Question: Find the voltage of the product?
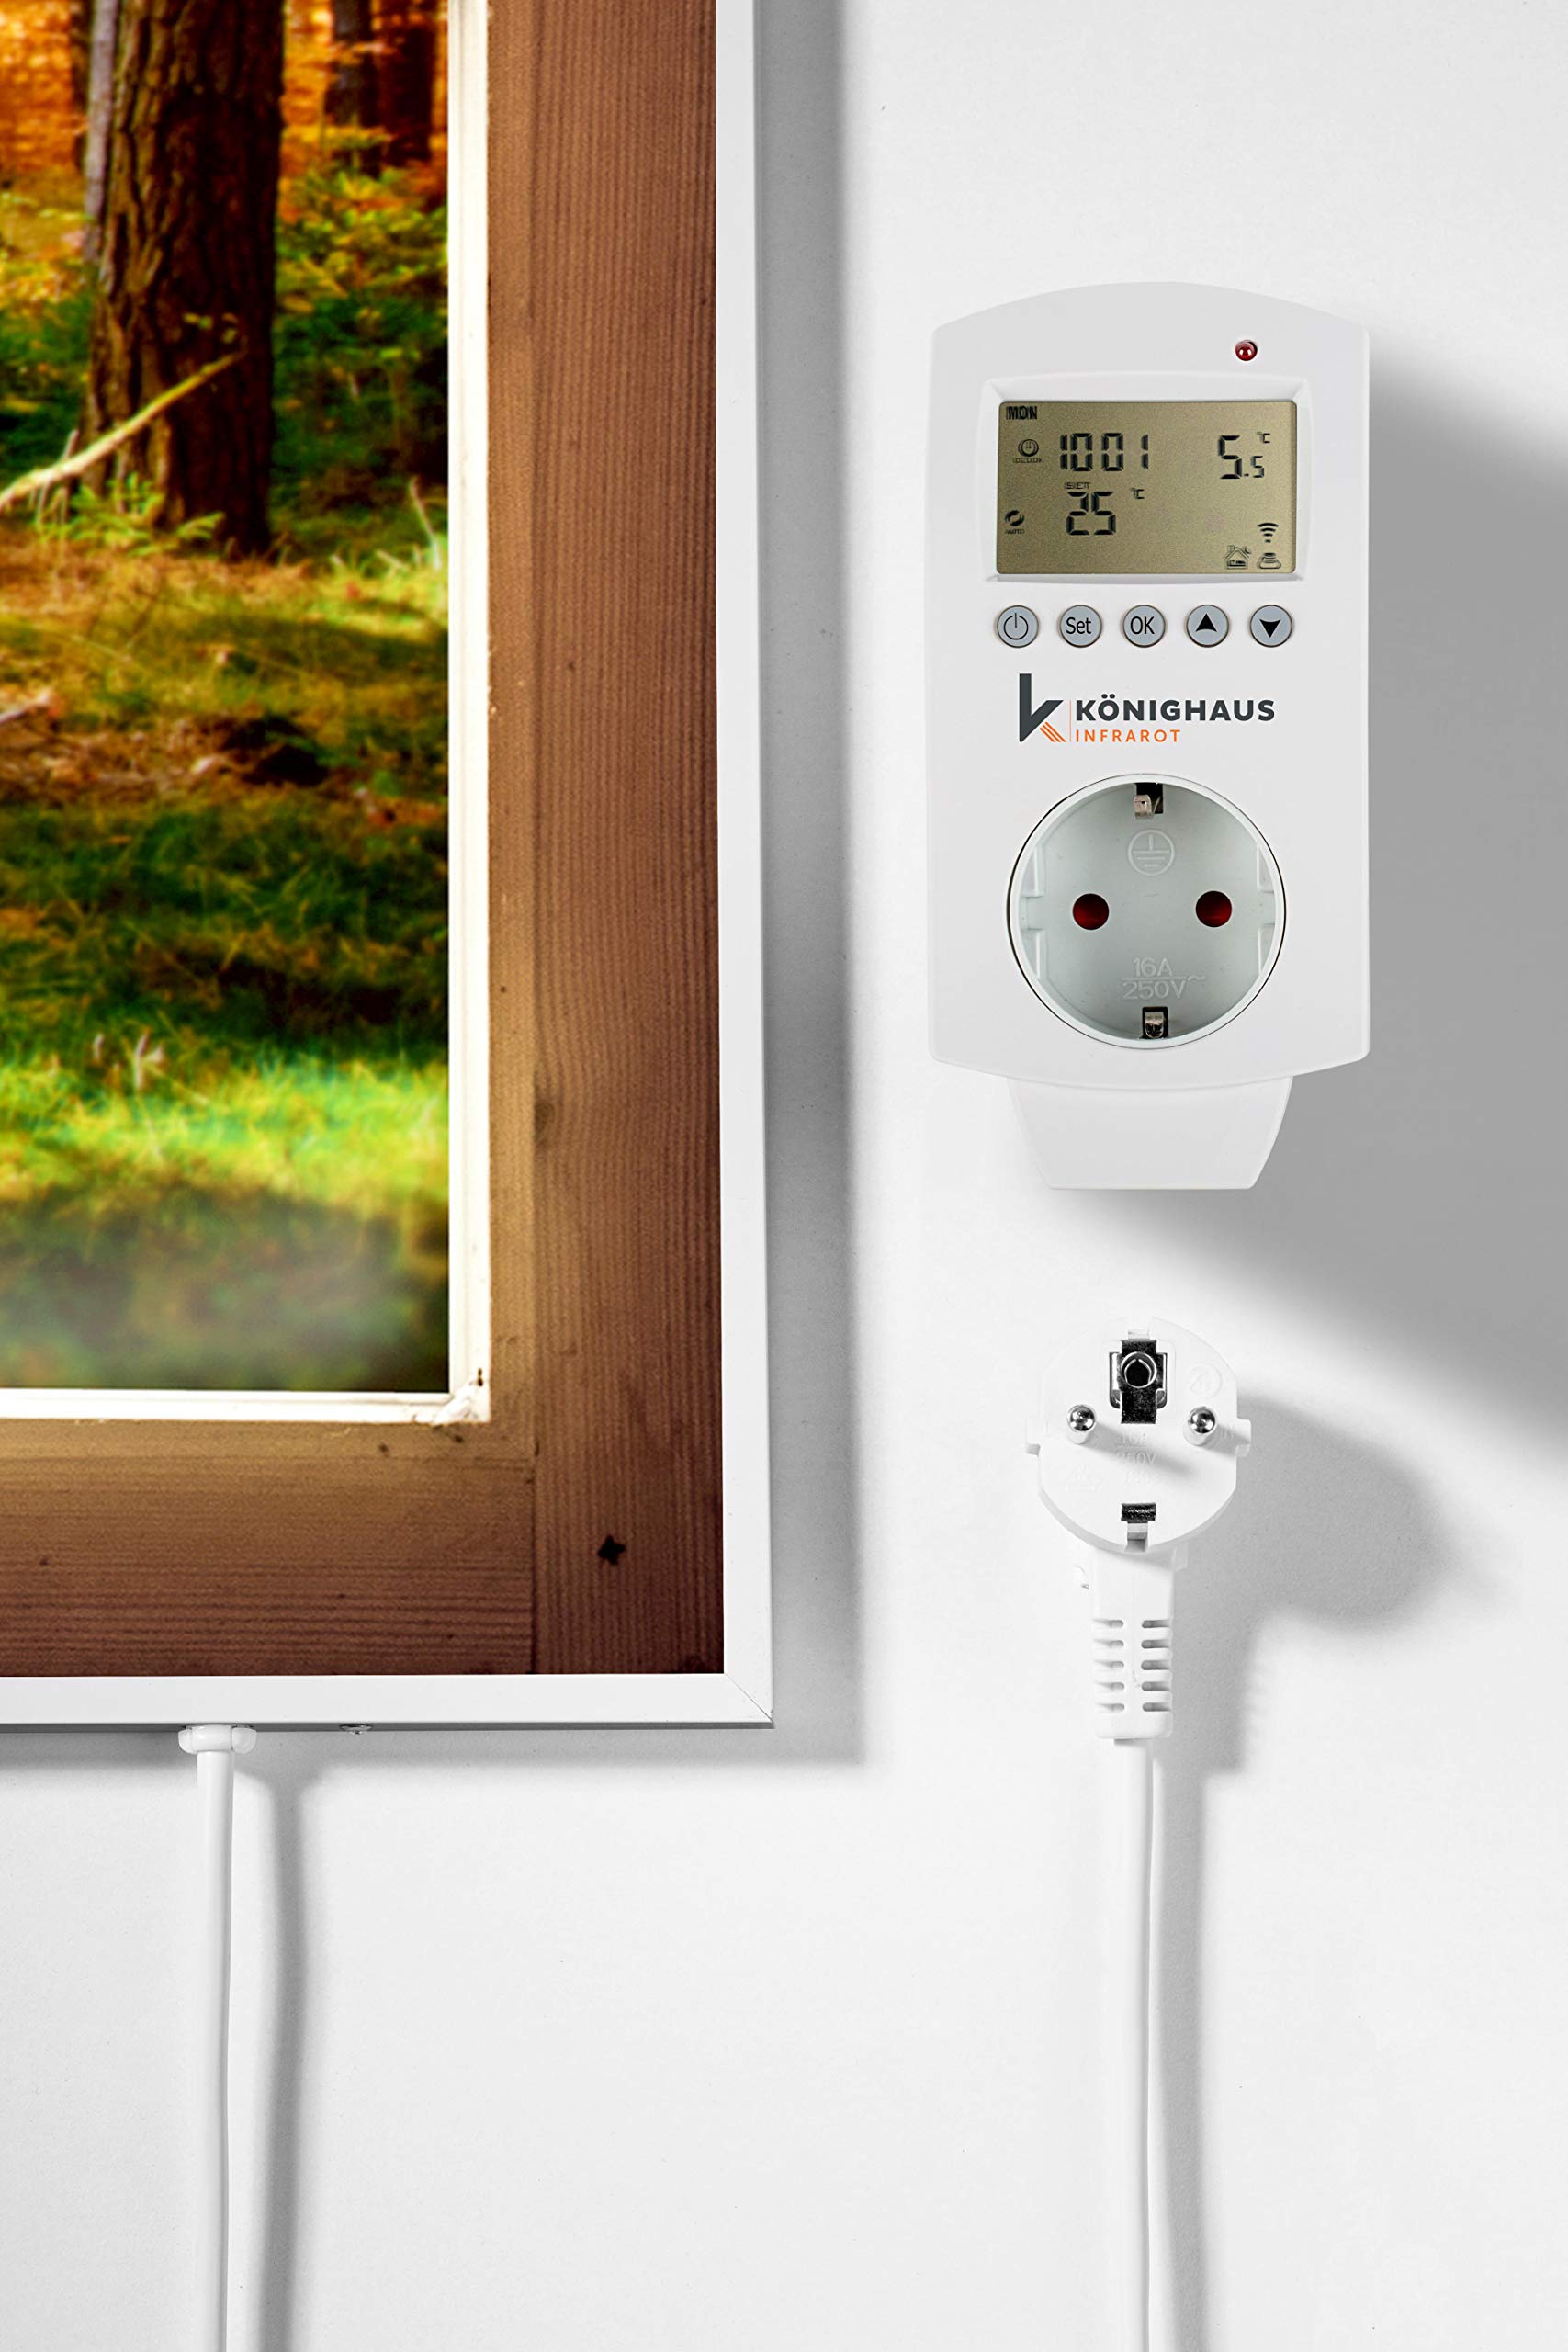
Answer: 250.0 volt